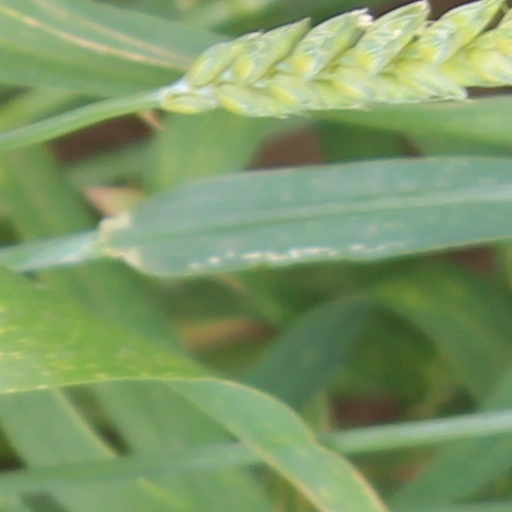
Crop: wheat